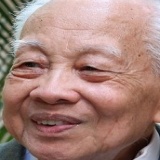
ca sĩ Nguyễn Văn Sỹ